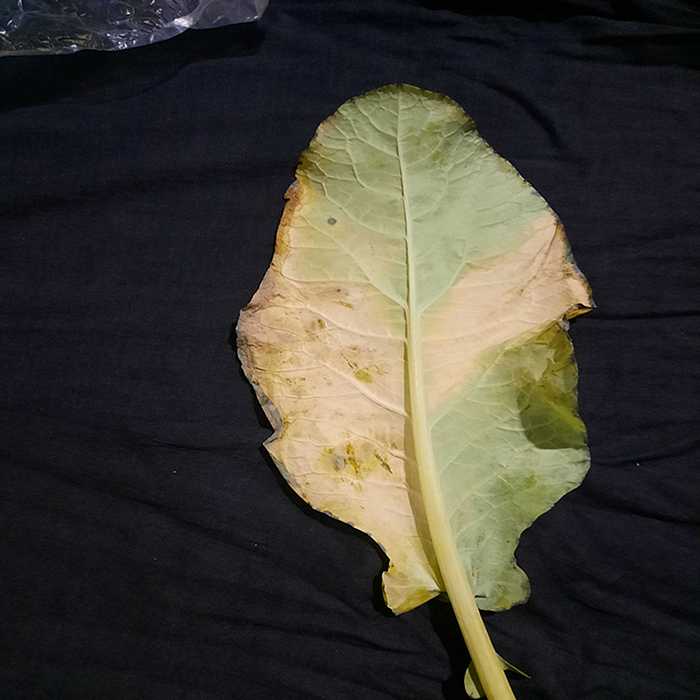
Plant: Cauliflower
Label: Black Rot